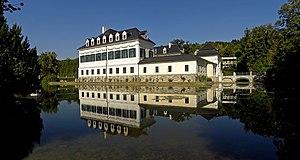
Le château Laudon, aussi appelé château de Hadersdorf, est un Wasserburg à Hadersdorf-Weidlingau, aujourd'hui un quartier de Vienne.